Holly Springs School District

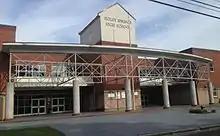
Holly Springs High School

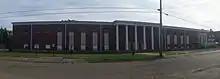
Gymnasium and auditorium

There were a total of 1,985 students enrolled in the Holly Springs School District during the 2006–2007 school year. The gender makeup of the district was 50% female and 50% male. The racial makeup of the district was 97.76% African American, 1.74% White, 0.45% Hispanic, and 0.06% Asian. 77.2% of the district's students were eligible to receive free lunch.